Emma Whitcomb Babcock

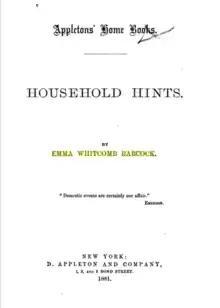
"Household Hints"

The "Philadelphia North American" reviewed "Household Hints", saying “Not only the young wife who is just setting out on her housekeeping career, but even the experienced matron, may obtain much useful information and many valuable hints from Mrs. Babcock's readable little book. It is evidently written by a lady who has rather more than her fair share of common sense and good judgment, and moreover had the additional advantage of extended experience. Mrs. Babcock of course furnishes a number of culinary receipts, but her advice takes, a wide range, and embraces all the various phases of housekeeping, including the management of children.”